Hare coursing

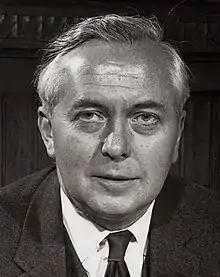
UK Prime Minister Harold Wilson tried and failed to ban hare coursing in 1969 and 1975.

The practice of hare coursing has only recently, in historical terms, been debated in Parliament, although Parliament created an exemption in 1921 from the cruelty legislation, the Protection of Animals Act 1911, for animals released for coursing. Eric Heffer, MP for Liverpool Walton, was a major opponent of coursing in the late 1960s, and Prime Minister Harold Wilson joined in the criticism.